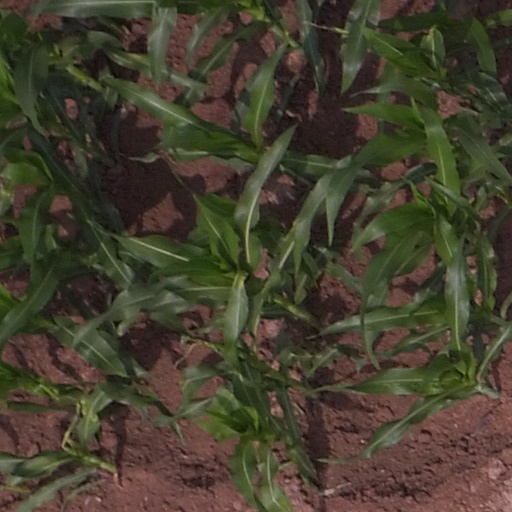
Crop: maize; corn